Épenouse

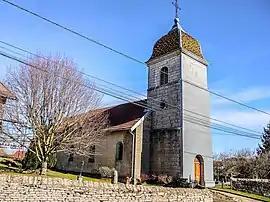
The church in Épenouse

Épenouse is a commune in the Doubs department in the Bourgogne-Franche-Comté region in eastern France.